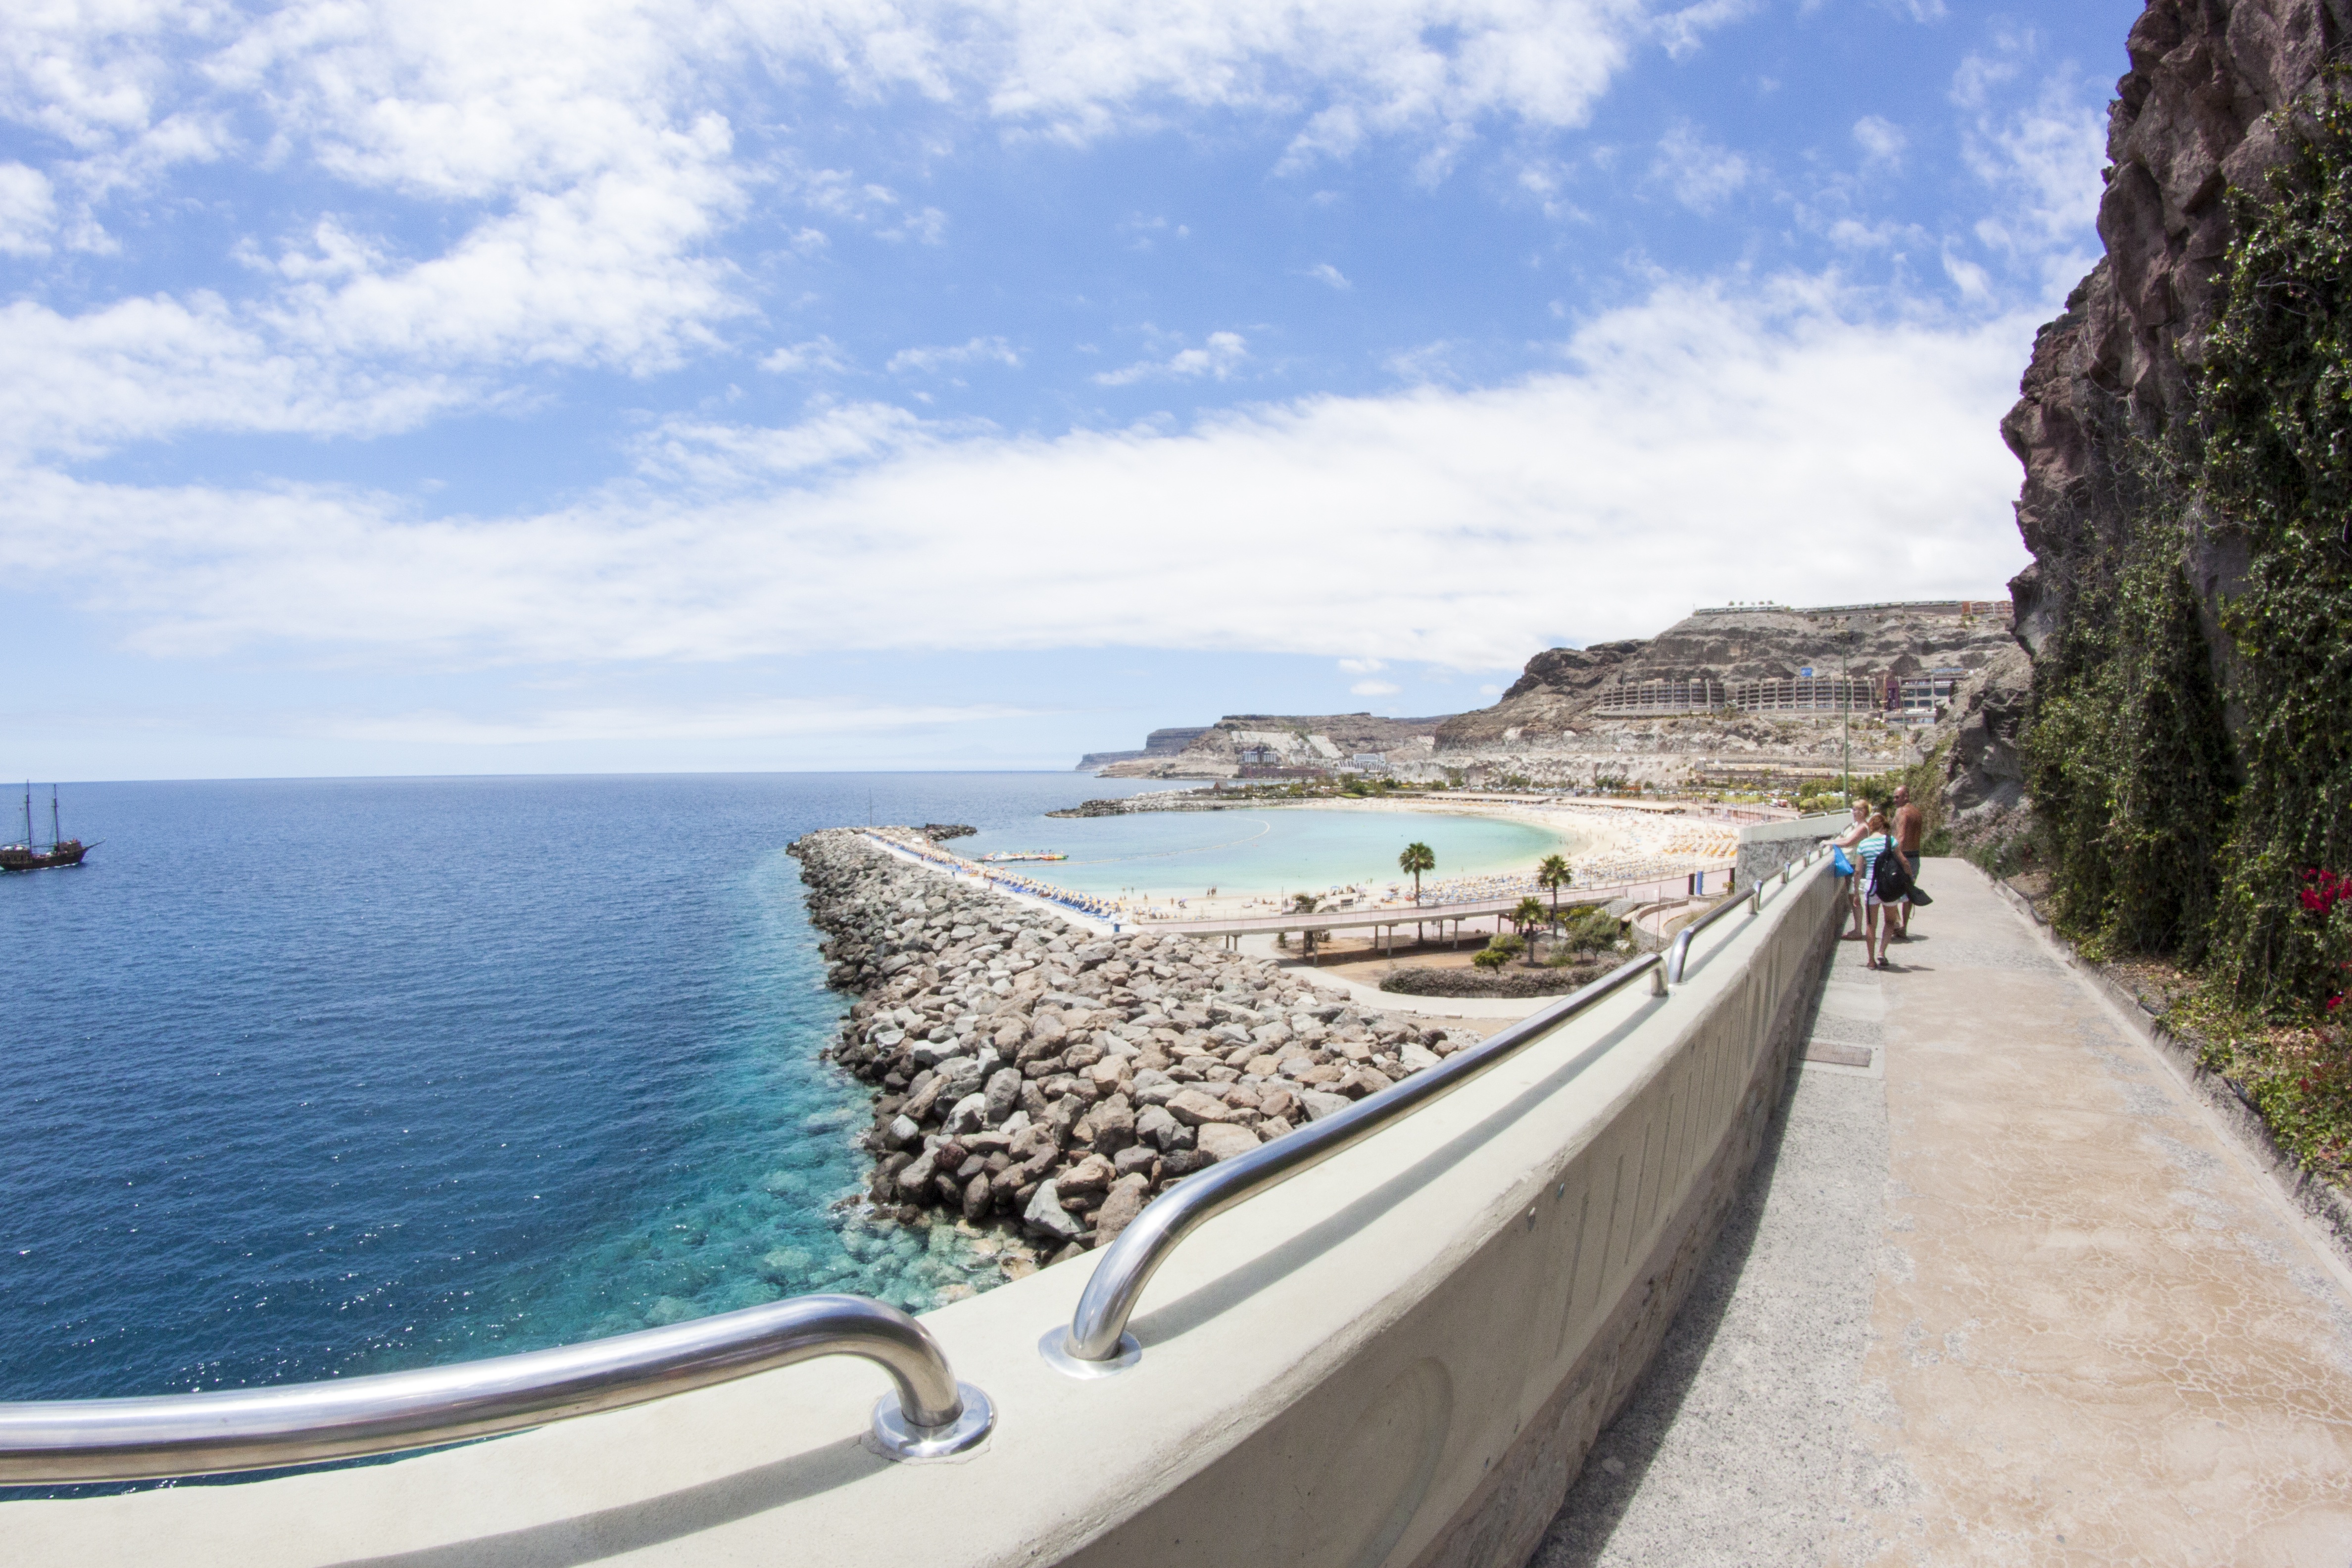
beach, sea, coast, ocean, boat, shore, view, vacation, cove, vehicle, bay, island, tourism, boating, caribbean, breakwater, cape, landform